Feminine beauty ideal

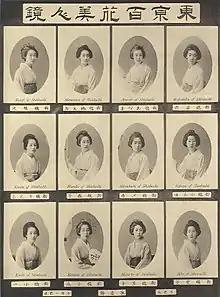
"Celebrated Geysha of Tokyo" (published by Ogawa Kazumasa in Kanda-ward, Tokyo, Japan, June 25, 1895)

In ancient China, pale skin was seen as a prerequisite for beauty for both men and women, and it was also a marker of one's place in the social class system. However, according to recent research, tan-colored skin has emerged as the new feminine beauty ideal, with many Chinese women now viewing their tanned skin as healthier and more attractive. According to Tai Wei Lim, Chinese women in media now sport bronze complexions, and this is viewed as a reclamation of women's autonomy from the declining Chinese patriarchy.